Education in Mexico

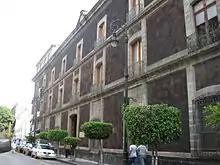
The (National College) Building, Mexican honorary academy. Created by presidential decree in 1943

A key figure in higher education in Mexico was Gabino Barreda, who chaired Juárez's commission on education in 1867. Barreda was a follower of French intellectual Auguste Comte who established positivism the dominant philosophical school in the late nineteenth century. The Juárez government created a system of secondary education, and a key institution was the National Preparatory School ("Escuela Nacional Preparatoria"), founded in 1868 in Mexico City, which Barreda directed. Education at the Preparatoria was uniform for all students and "designed to fill what José Díaz Covarrubias identified as the traditional void between primary and professional training."